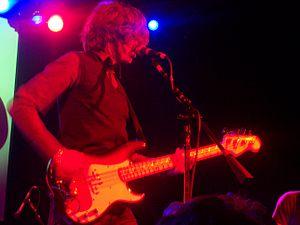
Tokyo Police Club est un groupe de rock alternatif canadien, originaire de Newmarket, en Ontario. Il est composé du chanteur et bassiste Dave Monks, du guitariste Josh Hook, du claviériste Graham Wright et du batteur Greg Alsop.